Gemeenlandshuis van Rijnland

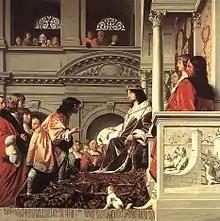
"Count William II of Holland Granting Privileges in 1255 to the local Dike-wardens of Spaarndam" by Caesar van Everdingen, 1654, originally commissioned for the Gemeenlandshuis Zwanenburg in Halfweg, and today in the collection of the Gemeenlandshuis Rijnland in Leiden.

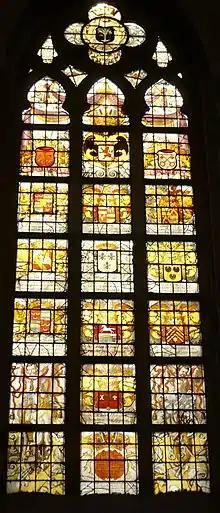
Heraldic shields of the Hoogheemraadschap van Rijnland members in 1691, the year that this church window was donated by the Water Board to the church in Lisse, currently located in the St. Bavochurch.

The first steps towards a formal method of dike management in Leiden were taken according to Ortelius in Brittenburg, making Leiden the oldest place in the Netherlands to conduct water management. The current building was built to house the Hoogheemraadschap that dates from the 12th century when the Oude Rijn river silted shut at Katwijk. In the centuries afterwards, a group of officials called "heemraden" oversaw the dikes along the IJ, the Zyl, the Does, and the dams at Zwammerdam and Spaarndam. Their privileges were described in a document that was given to the dike wardens at Spaarndam in 1255. This was the subject of a painting by Caesar van Everdingen that hangs in the Gemeenlandshuis Rijnland, the meeting hall purchased in 1578 on the Breestraat.